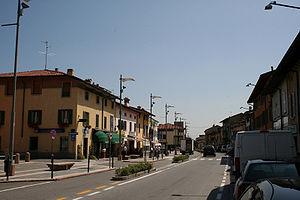
Calcio est une commune italienne de la province de Bergame dans la région Lombardie en Italie.